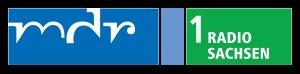
MDR Sachsen est la radio régionale de la Mitteldeutscher Rundfunk pour la Saxe.